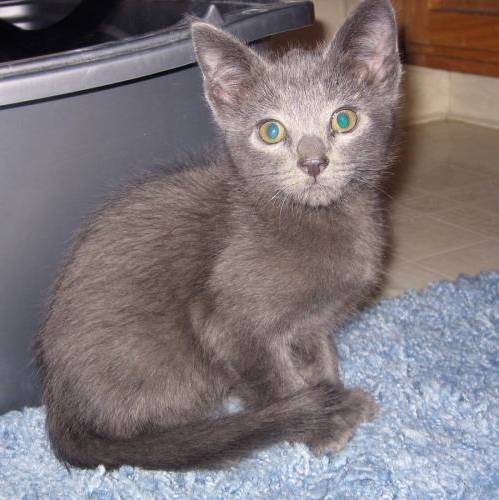
Label: cat